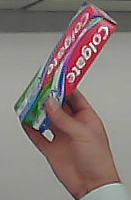
Product: colgate_toothpaste